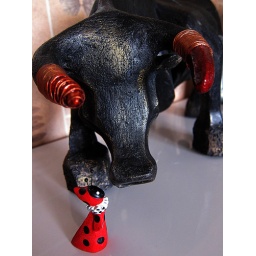
Waving a red bug in front of a raging bull